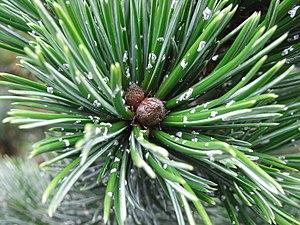
Le Pin aristé est un arbre appartenant au genre Pinus et à la famille des Pinacées. Il est présent dans les hautes altitudes des Montagnes Rocheuses aux États-Unis.